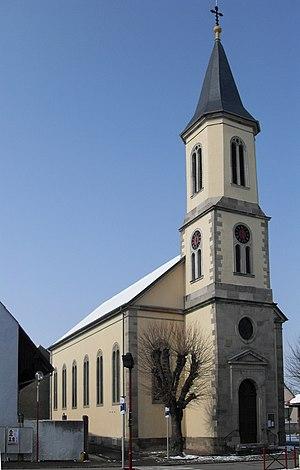
L'église luthérienne à Algolsheim